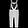
Label: Trouser